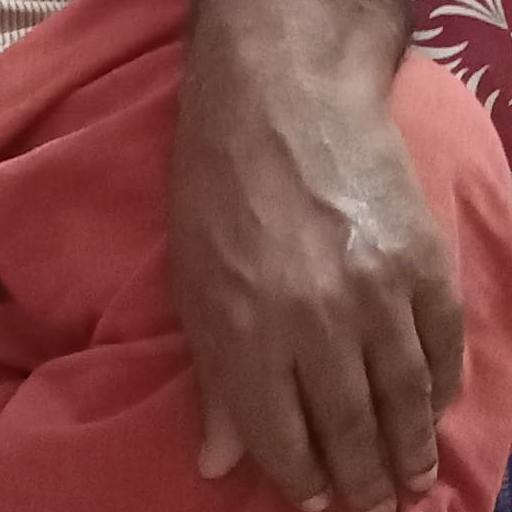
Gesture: no_gesture